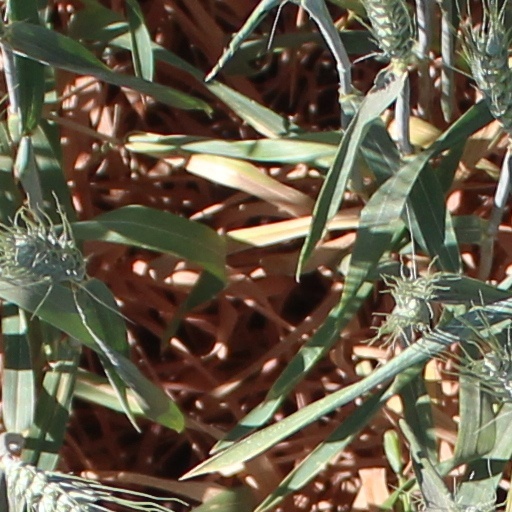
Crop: wheat